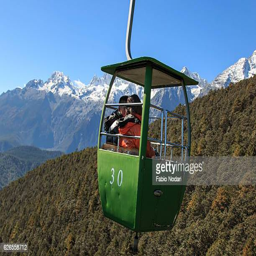
cable car on foreground with some tourists inside and tourist attraction on foreground .